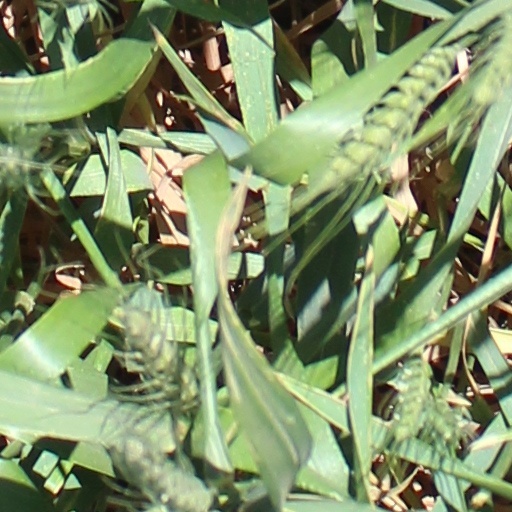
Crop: wheat